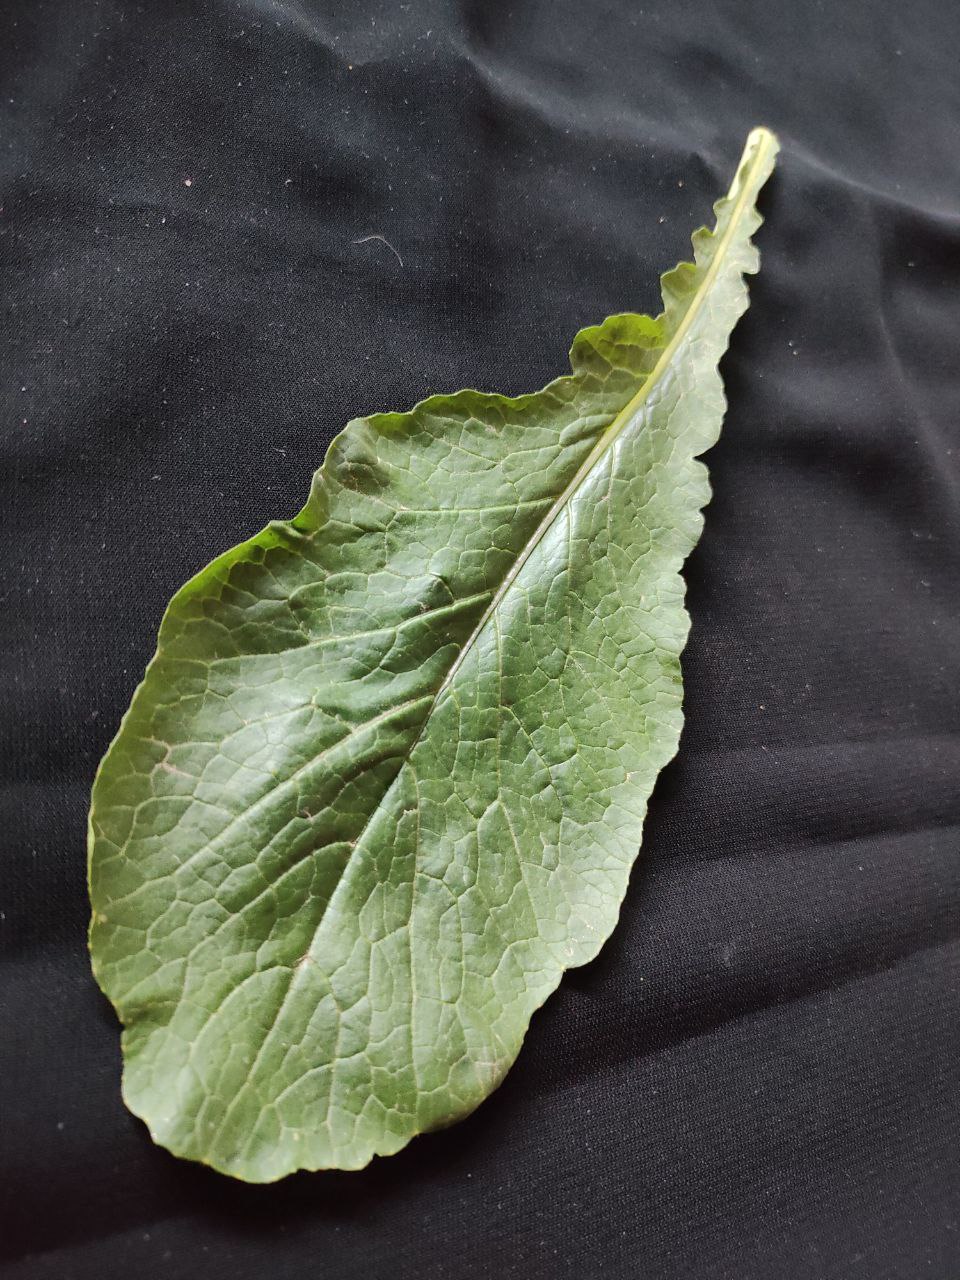
Label: Fresh leaf